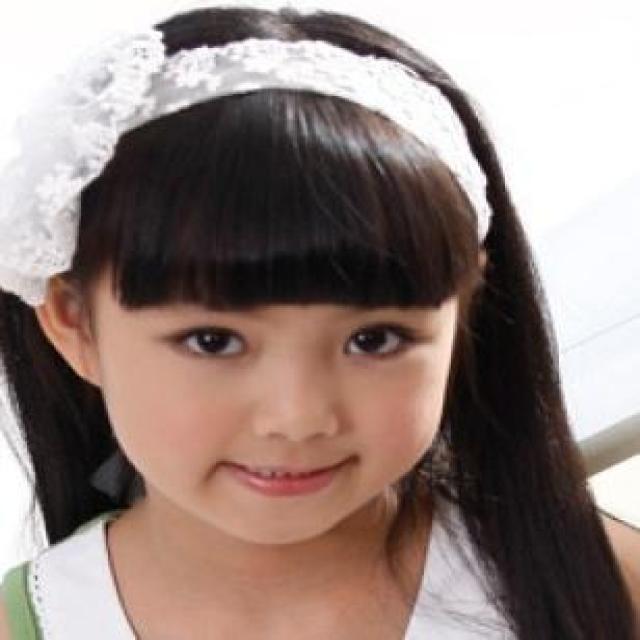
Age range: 13-20